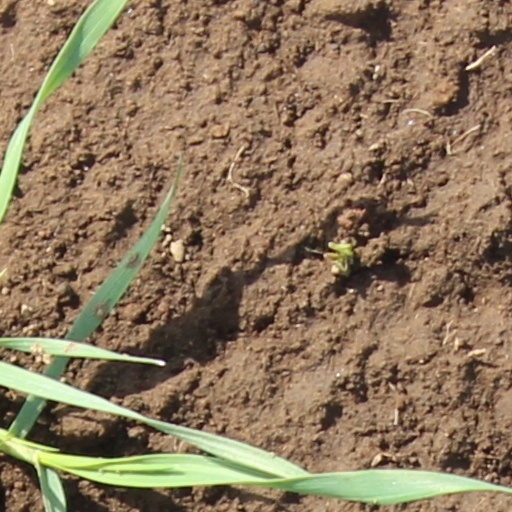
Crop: wheat